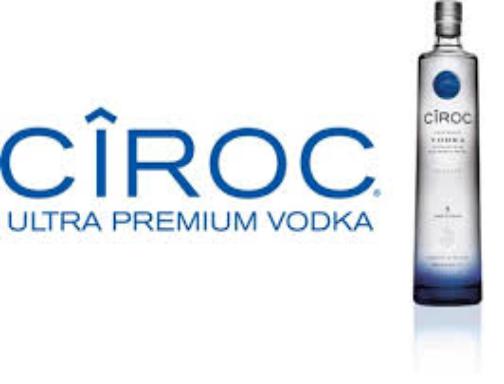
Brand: Ciroc
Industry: Necessities